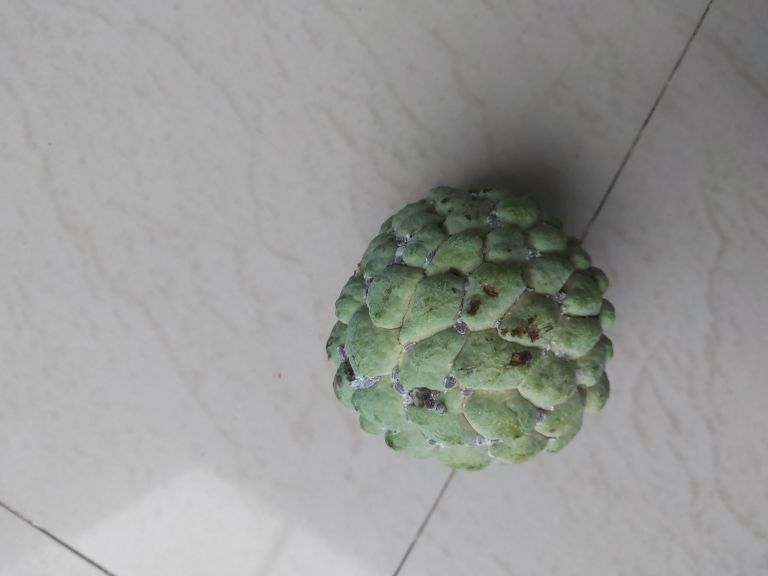
Disease label: Mealy Bug